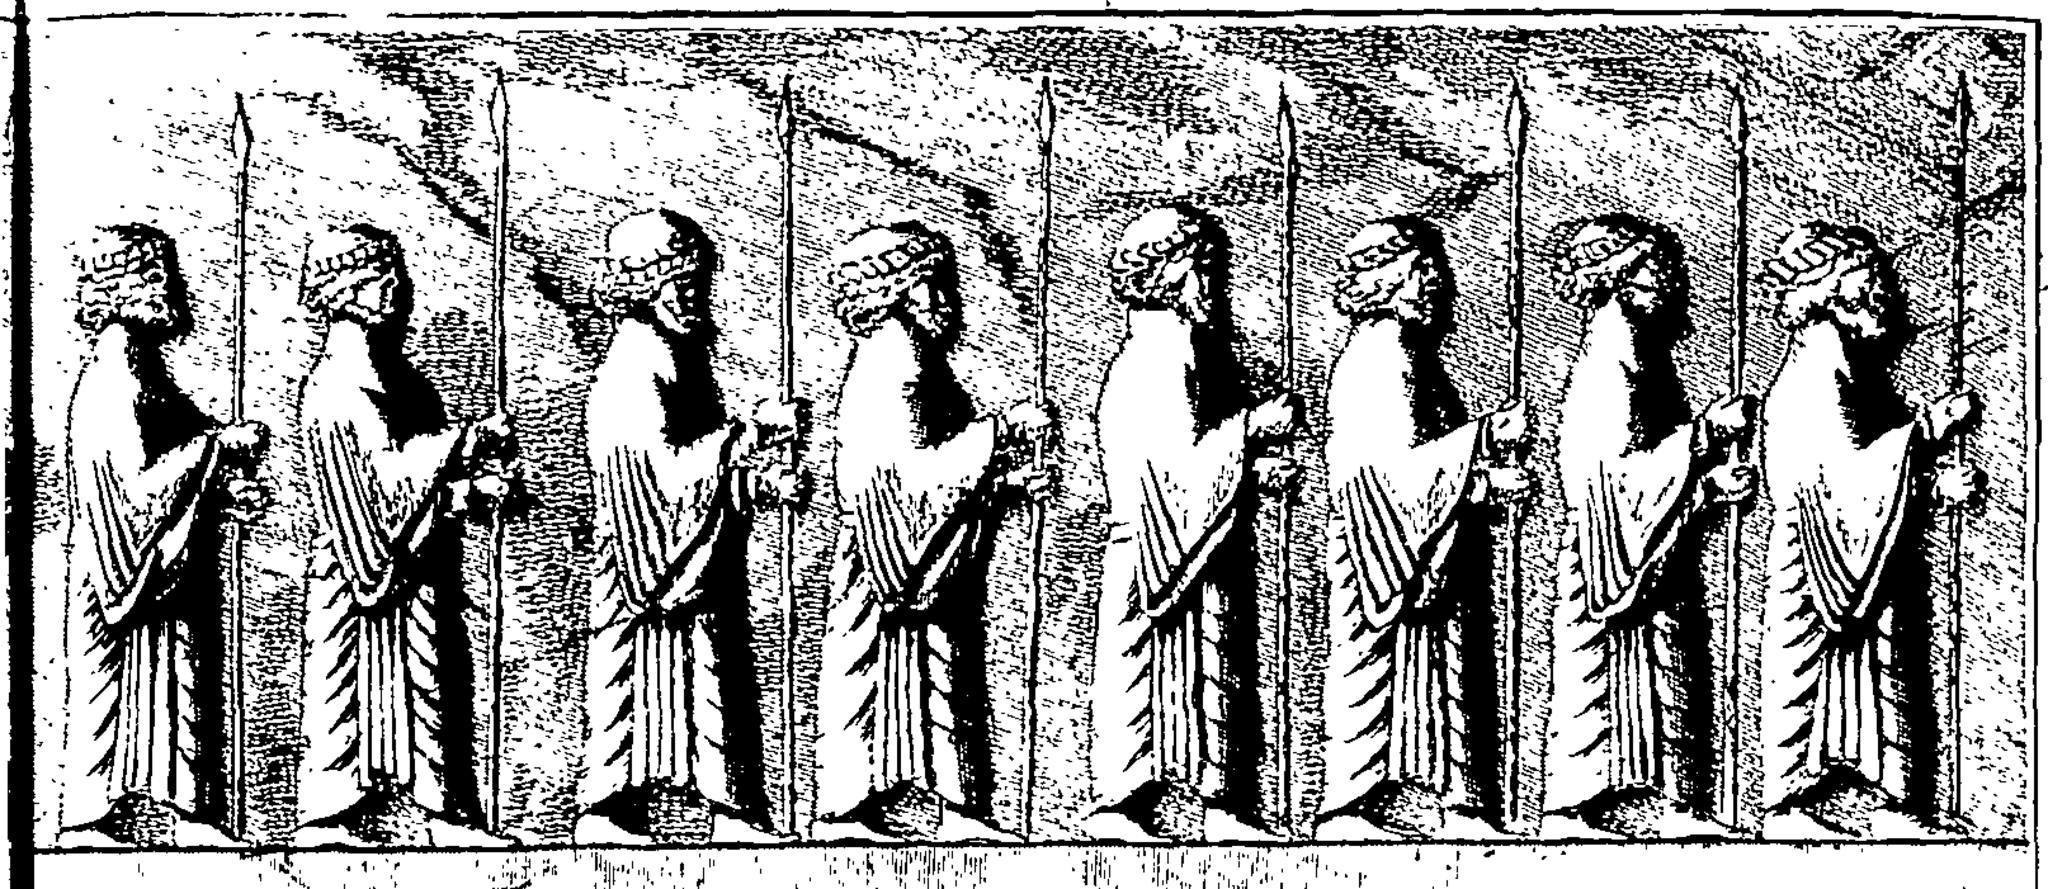
Title: Persepolis illustrata- or Fleuron T114392-11
Description: Fleuron from book: Persepolis illustrata: or, the ancient and royal palace of Persepolis in Persia, Destroyed by Alexander the Great, About Two Thousand Years ago; with Particular Remarks concerning that Palace, And an Account of the Ancient Authors, Who have wrote thereupon. Illustrated and described, in twenty one copper-plates
Date: 1739
Categories: Images uploaded by Fæ, PD-old-100-expired, PD-Art (PD-old-100-expired), Template Unknown (author), CC-PD-Mark, PD-Art missing SDC copyright status, PD-old missing SDC copyright status, 1739 Fleurons, Persepolis illustrata (1739)